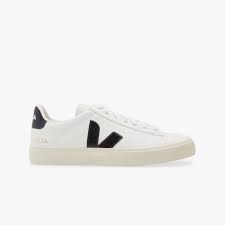
Label: Sneaker